Black Souls

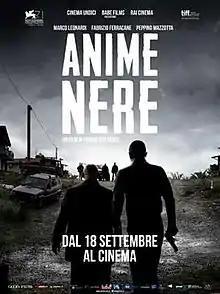
Film poster

Black Souls is a 2014 Italian-French crime drama film directed by Francesco Munzi. It was nominated for the Golden Lion at the 71st Venice International Film Festival. It was also selected to be screened in the Contemporary World Cinema section at the 2014 Toronto International Film Festival.